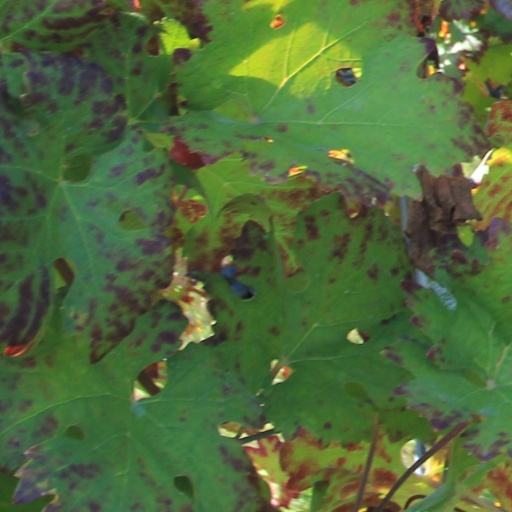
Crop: grape